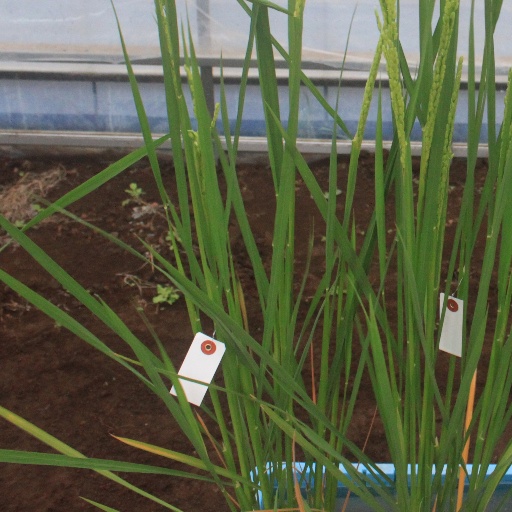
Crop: rice